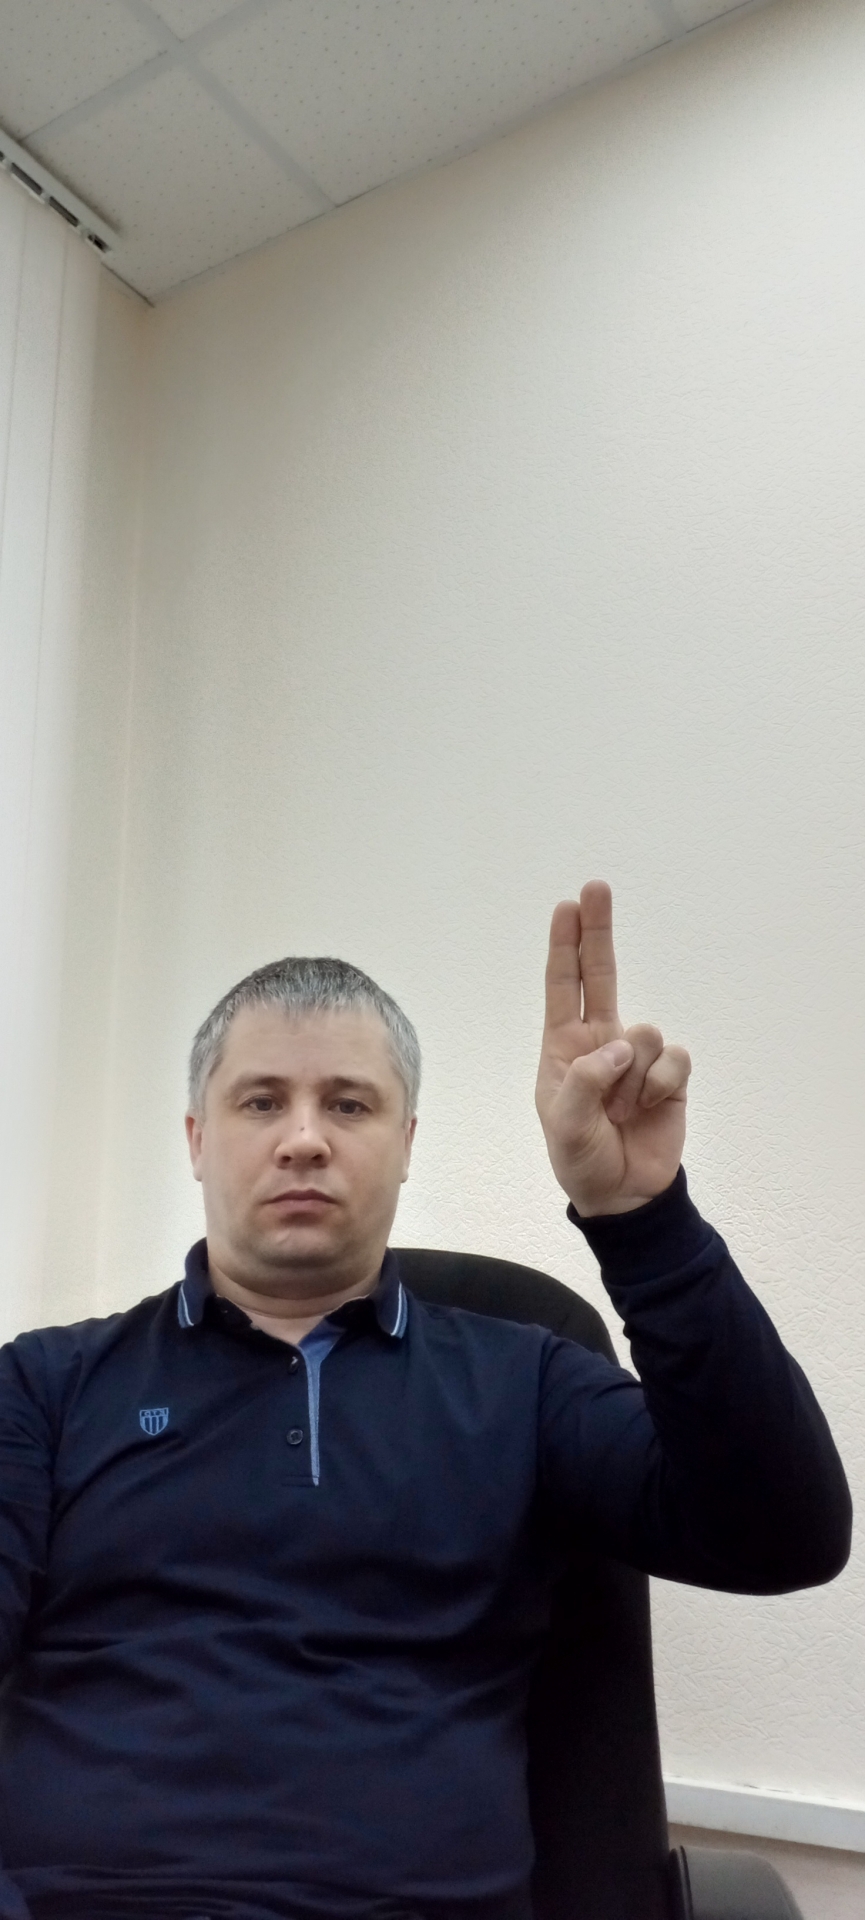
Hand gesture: two_up